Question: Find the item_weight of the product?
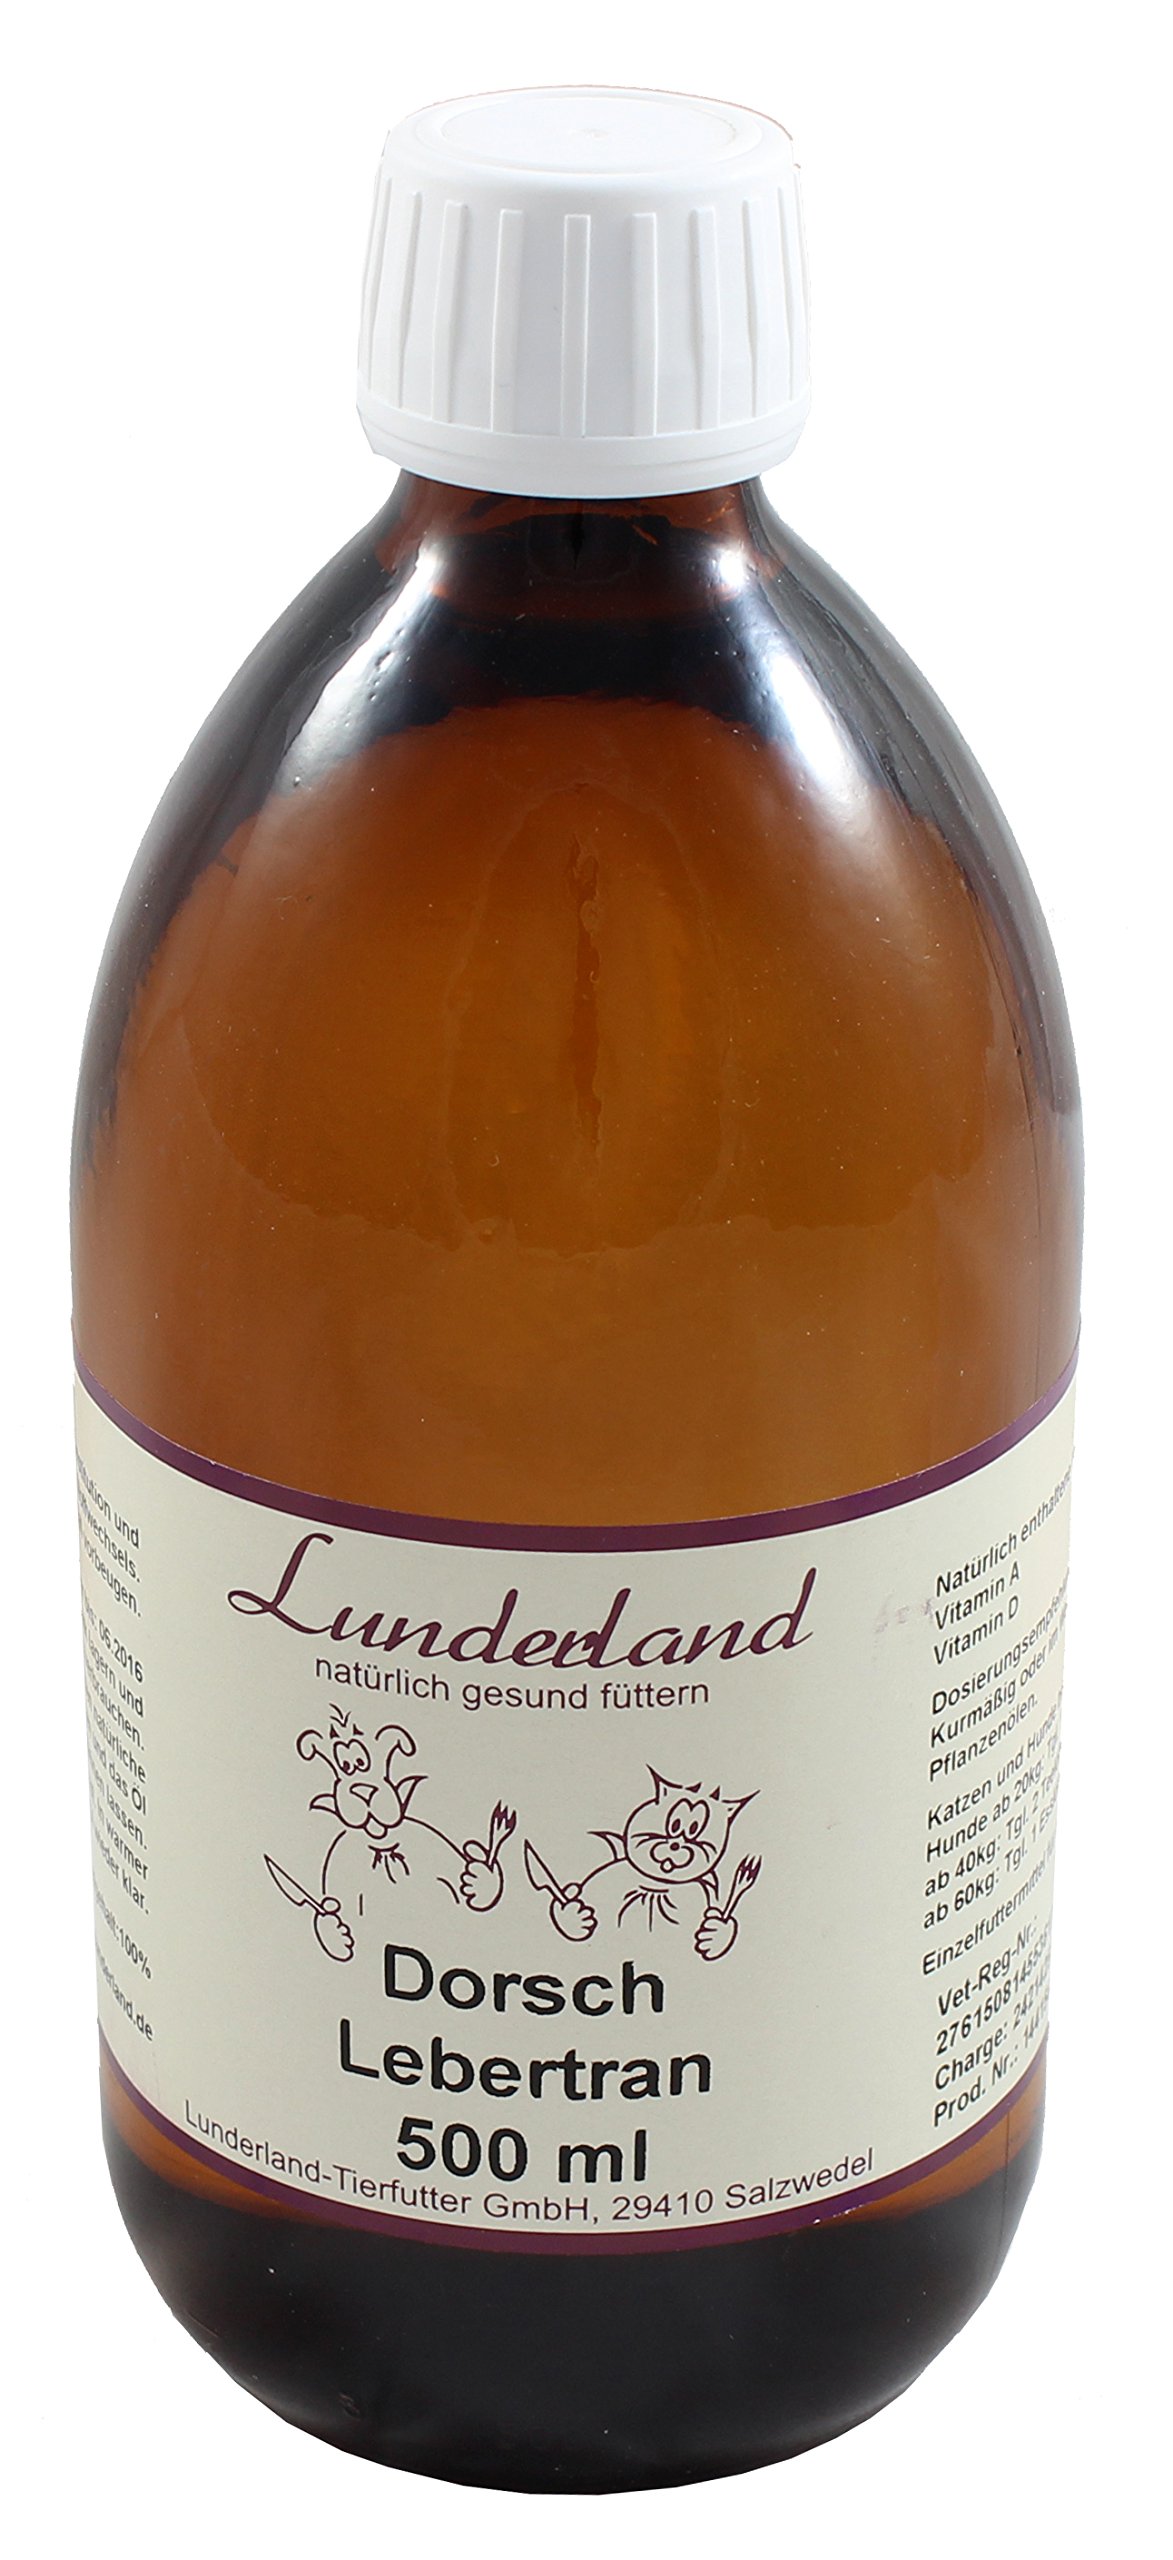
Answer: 6.2016 pound